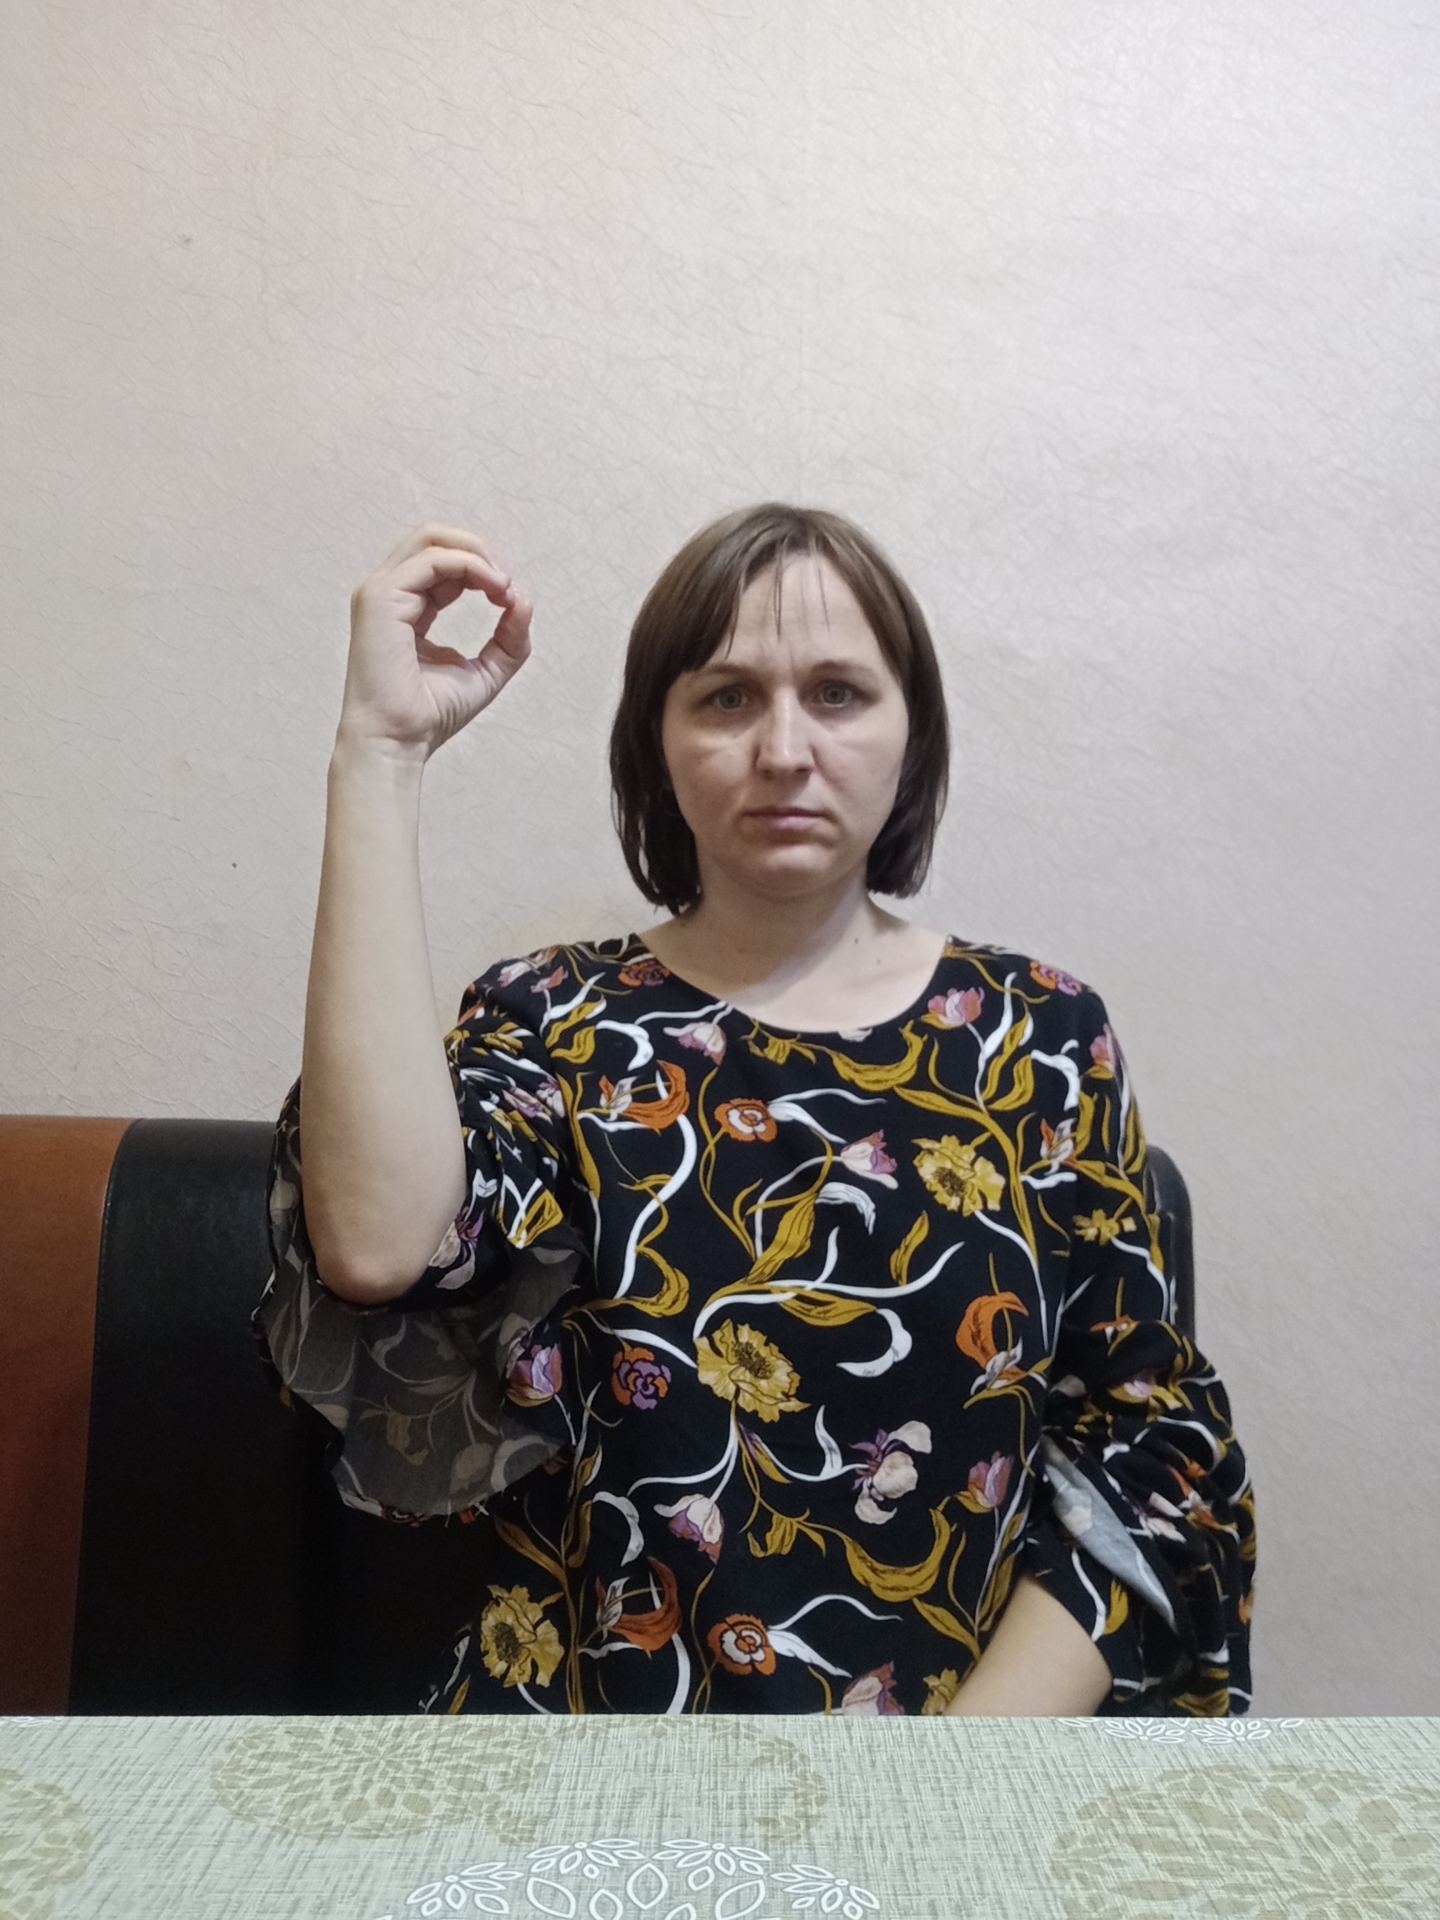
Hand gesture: grip